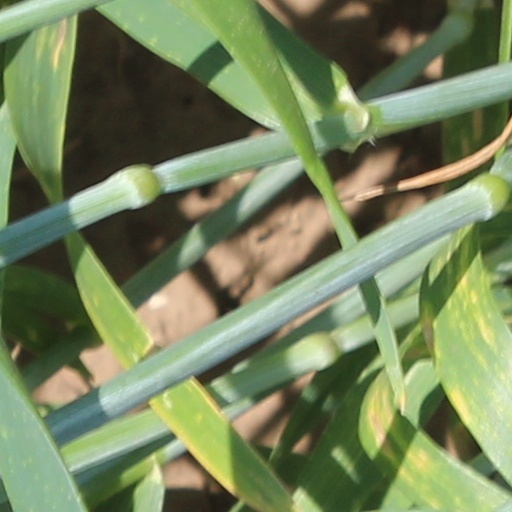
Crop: wheat